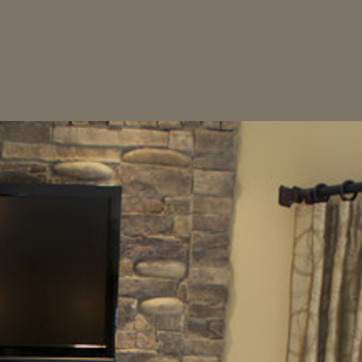
Material: brick